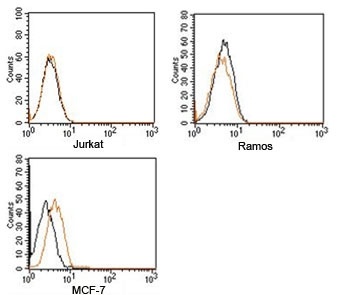
Rabbit IgG Isotype Control Polyclonal Antibody PE Conjugate
Isotype control antibodies are negative controls used to measure non-specific binding or background levels of a primary antibody in different cell types. They are not specific to any target in a cell, yet retain all non-specific characteristics of the antibodies they control.
Brand: NSJ Bioreagents
Category: Business & Industrial > Science & Laboratory > Laboratory Supplies